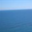
Label: sea